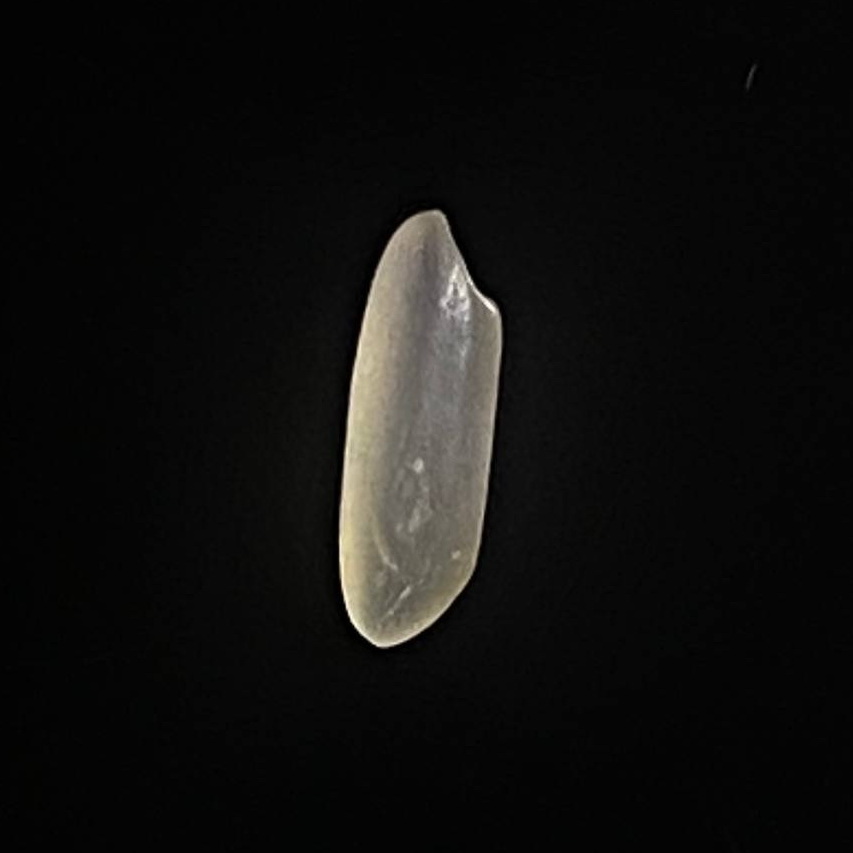
Rice variety: Najirshail